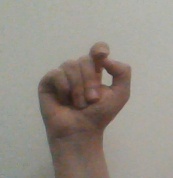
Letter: fa